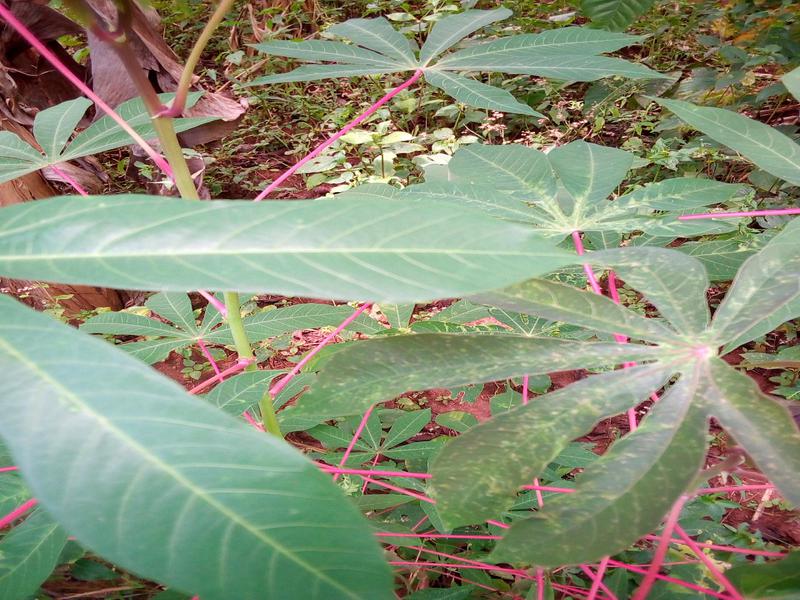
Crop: cassava
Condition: green_mottle